Anisotropic filtering

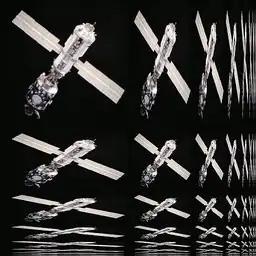
An example of anisotropic mipmap image storage: the principal image on the top left is accompanied by filtered, linearly transformed copies of reduced size.

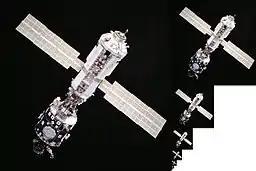
Isotropic mipmap of the same image

Anisotropic filtering enhances texture sharpness, counteracting the blur introduced by mipmapping, a common anti-aliasing technique. Anisotropic filtering can therefore be said to maintain crisp texture detail at all viewing orientations while providing fast anti-aliased texture filtering.